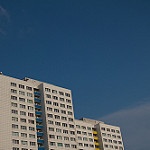
Label: buildings